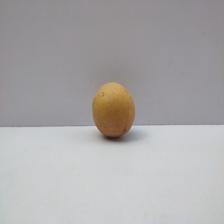
Size: Medium